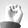
ASL letter: E